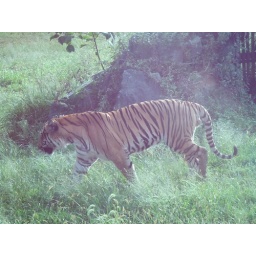
Tiger looks the strongest animal here in central park.he was eating meat.